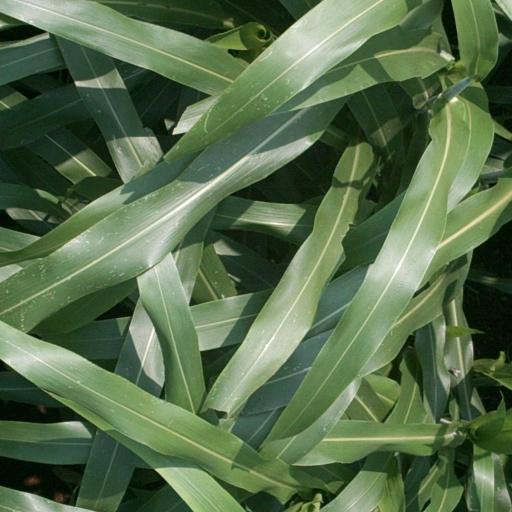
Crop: sorghum